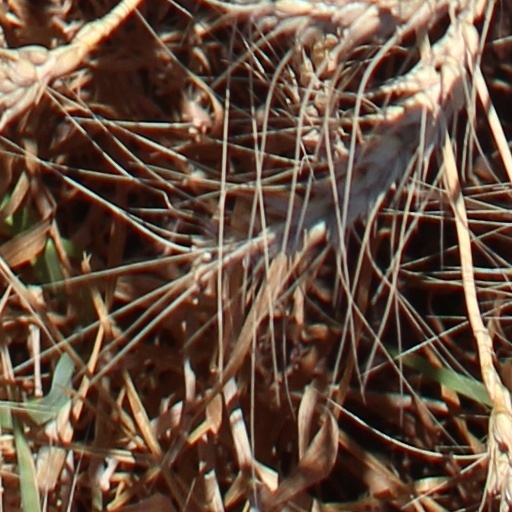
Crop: wheat